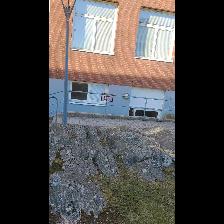
Label: NonHuman